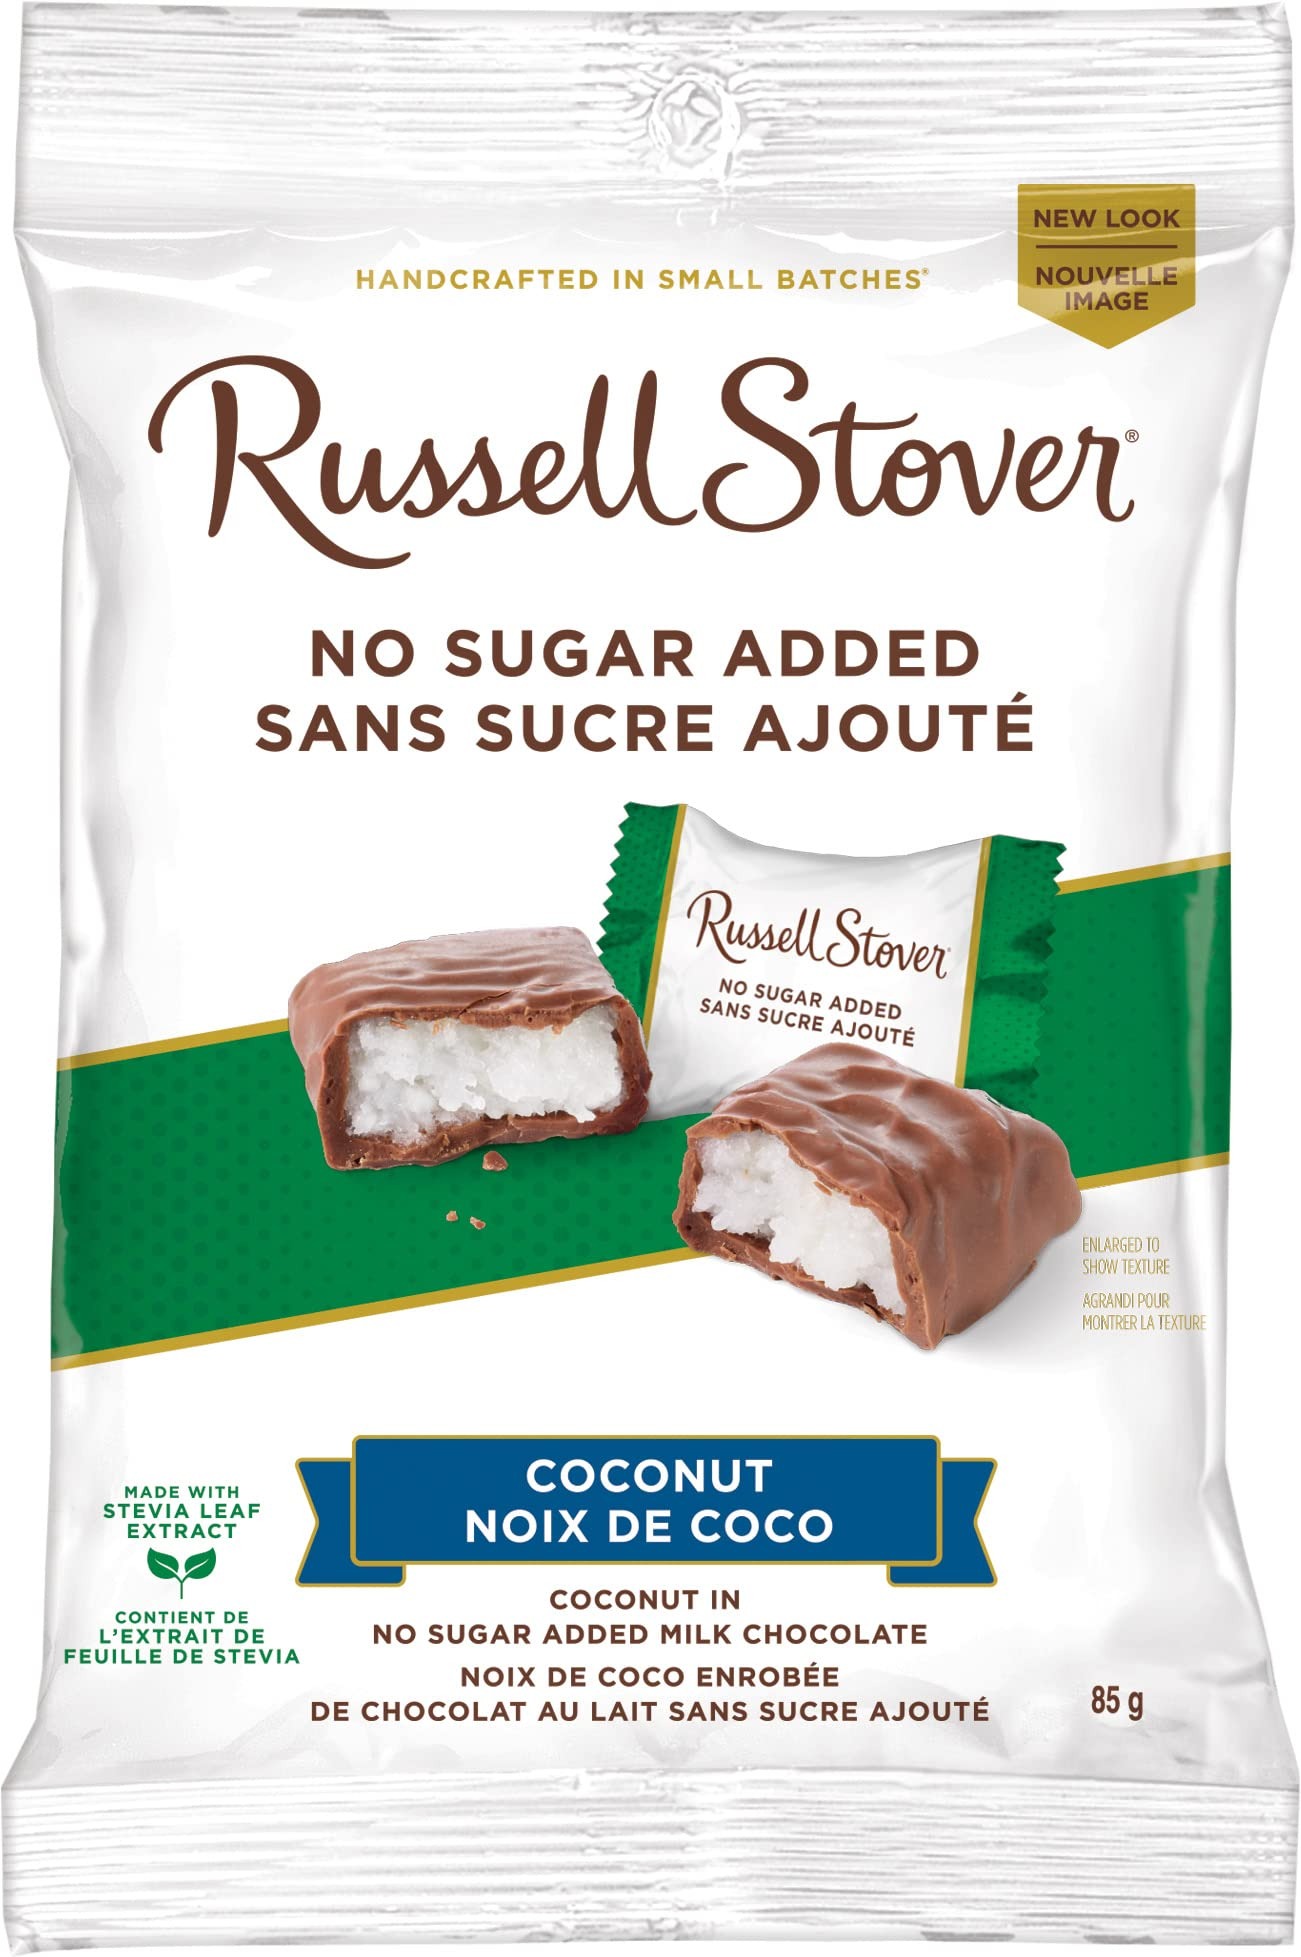
Item Name: Russell Stover Candies Sugar Free Coconut Bars, 3 Ounce Bag, Set of 3
Bullet Point 1: Sugar Free Coconut Flavor: Enjoy the delicious taste of coconut without the added sugar.
Bullet Point 2: Bulk Pack of 3 Bars: Get a total of 3 ounces of coconut flavored candy bars.
Bullet Point 3: Dark Chocolate Base: The rich, velvety texture of dark chocolate is perfect for the coconut flavor.
Bullet Point 4: Occasions & Gifts: Great for birthdays, holidays, or a special treat.
Bullet Point 5: Made in the USA: Produced by the famous Russell Stover Candies brand.
Value: 9.0
Unit: Ounce

Price: 3.89